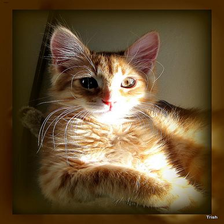
Species: cat
Breed: Maine Coon